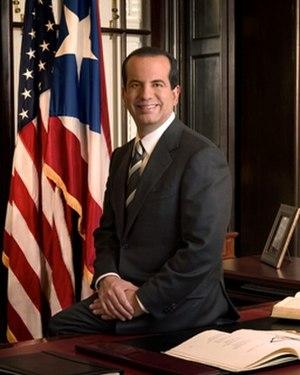
Cette liste des gouverneurs de Porto Rico comprend toutes les personnes qui ont occupé ce poste, que ce soit sous domination espagnole ou américaine. Le gouverneur de Porto Rico est le chef de gouvernement du Commonwealth de Porto Rico. Le poste a été créé par l'Empire espagnol au cours du XVIᵉ siècle à la suite de la colonisation de l'archipel.
Aníbal Acevedo Vilá, né le 13 février 1962, est un homme politique portoricain qui fut commissaire résident de 2001 à 2005, avant de devenir gouverneur du Commonwealth de Porto Rico de 2005 à 2009. Membre du Parti populaire démocrate, il est le huitième gouverneur de l'île à avoir été élu démocratiquement.
Le gouverneur de Porto Rico est le chef du gouvernement du Commonwealth de Porto Rico. Depuis 1949, le gouverneur a été élu par le peuple de Porto Rico. Avant cette date, le gouverneur était nommé soit par le roi d'Espagne soit par le président des États-Unis.